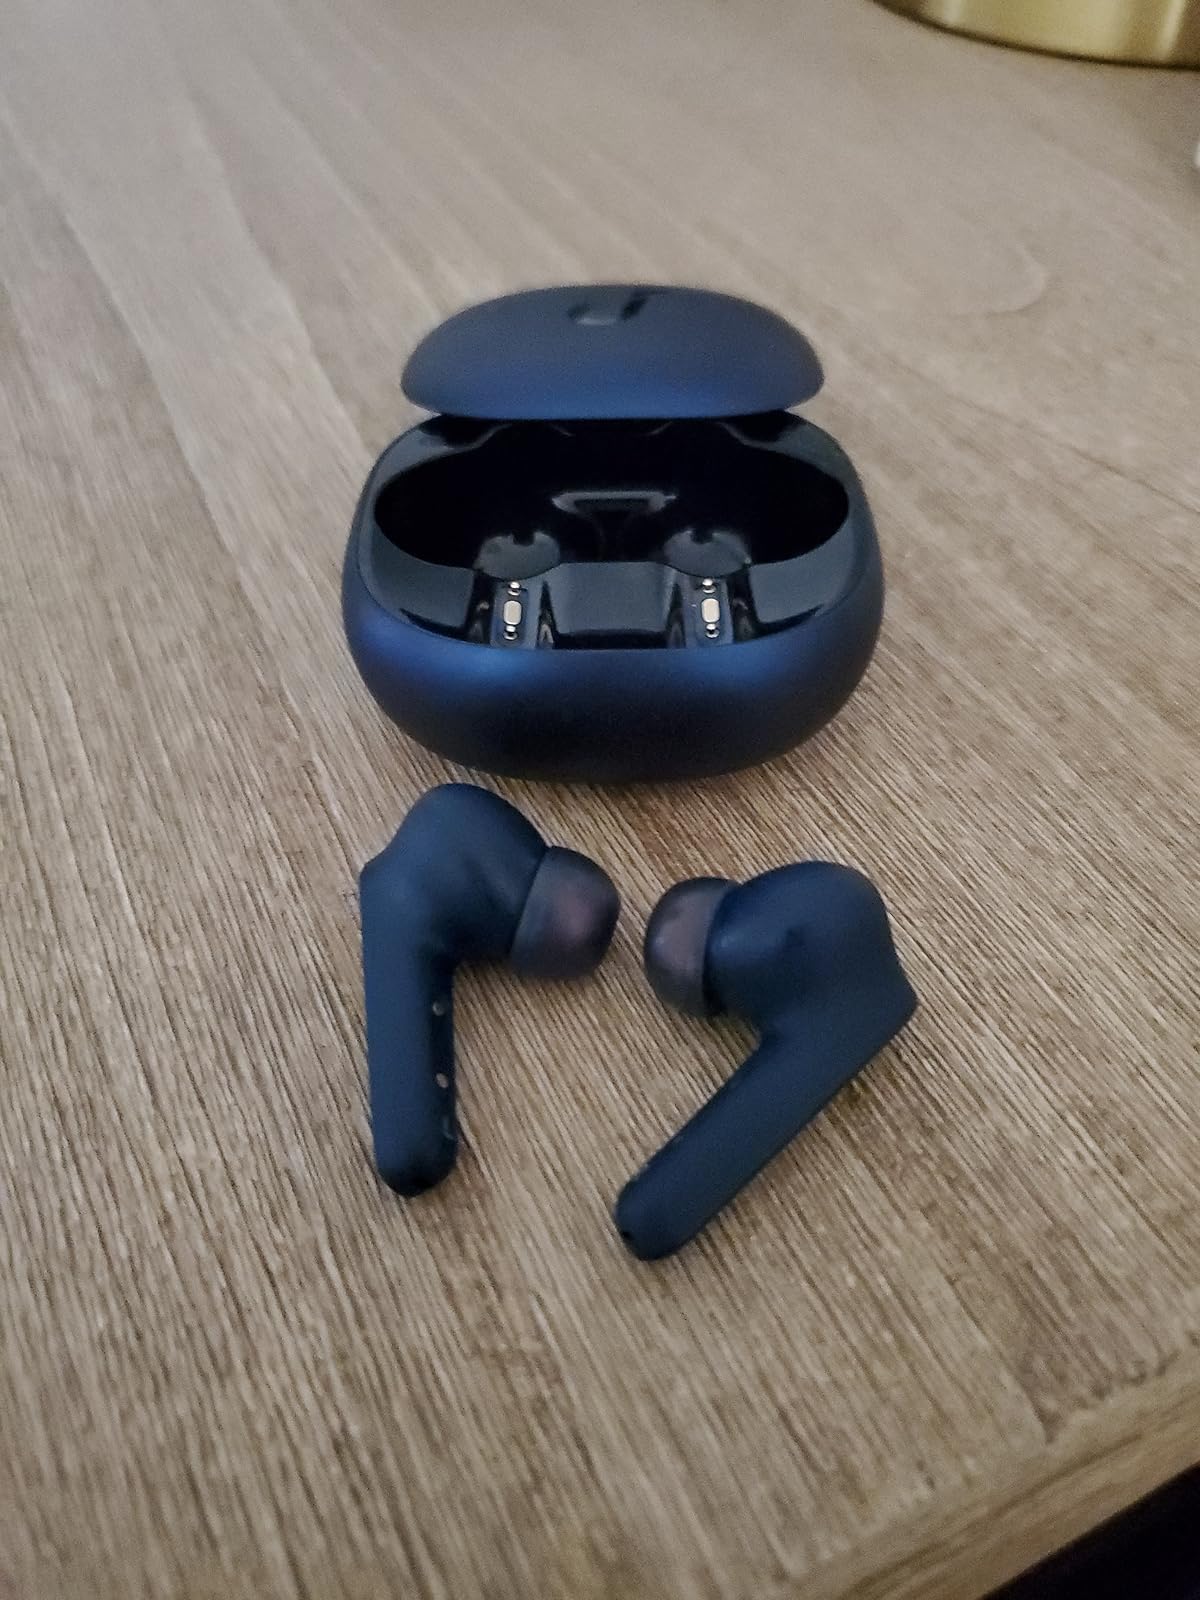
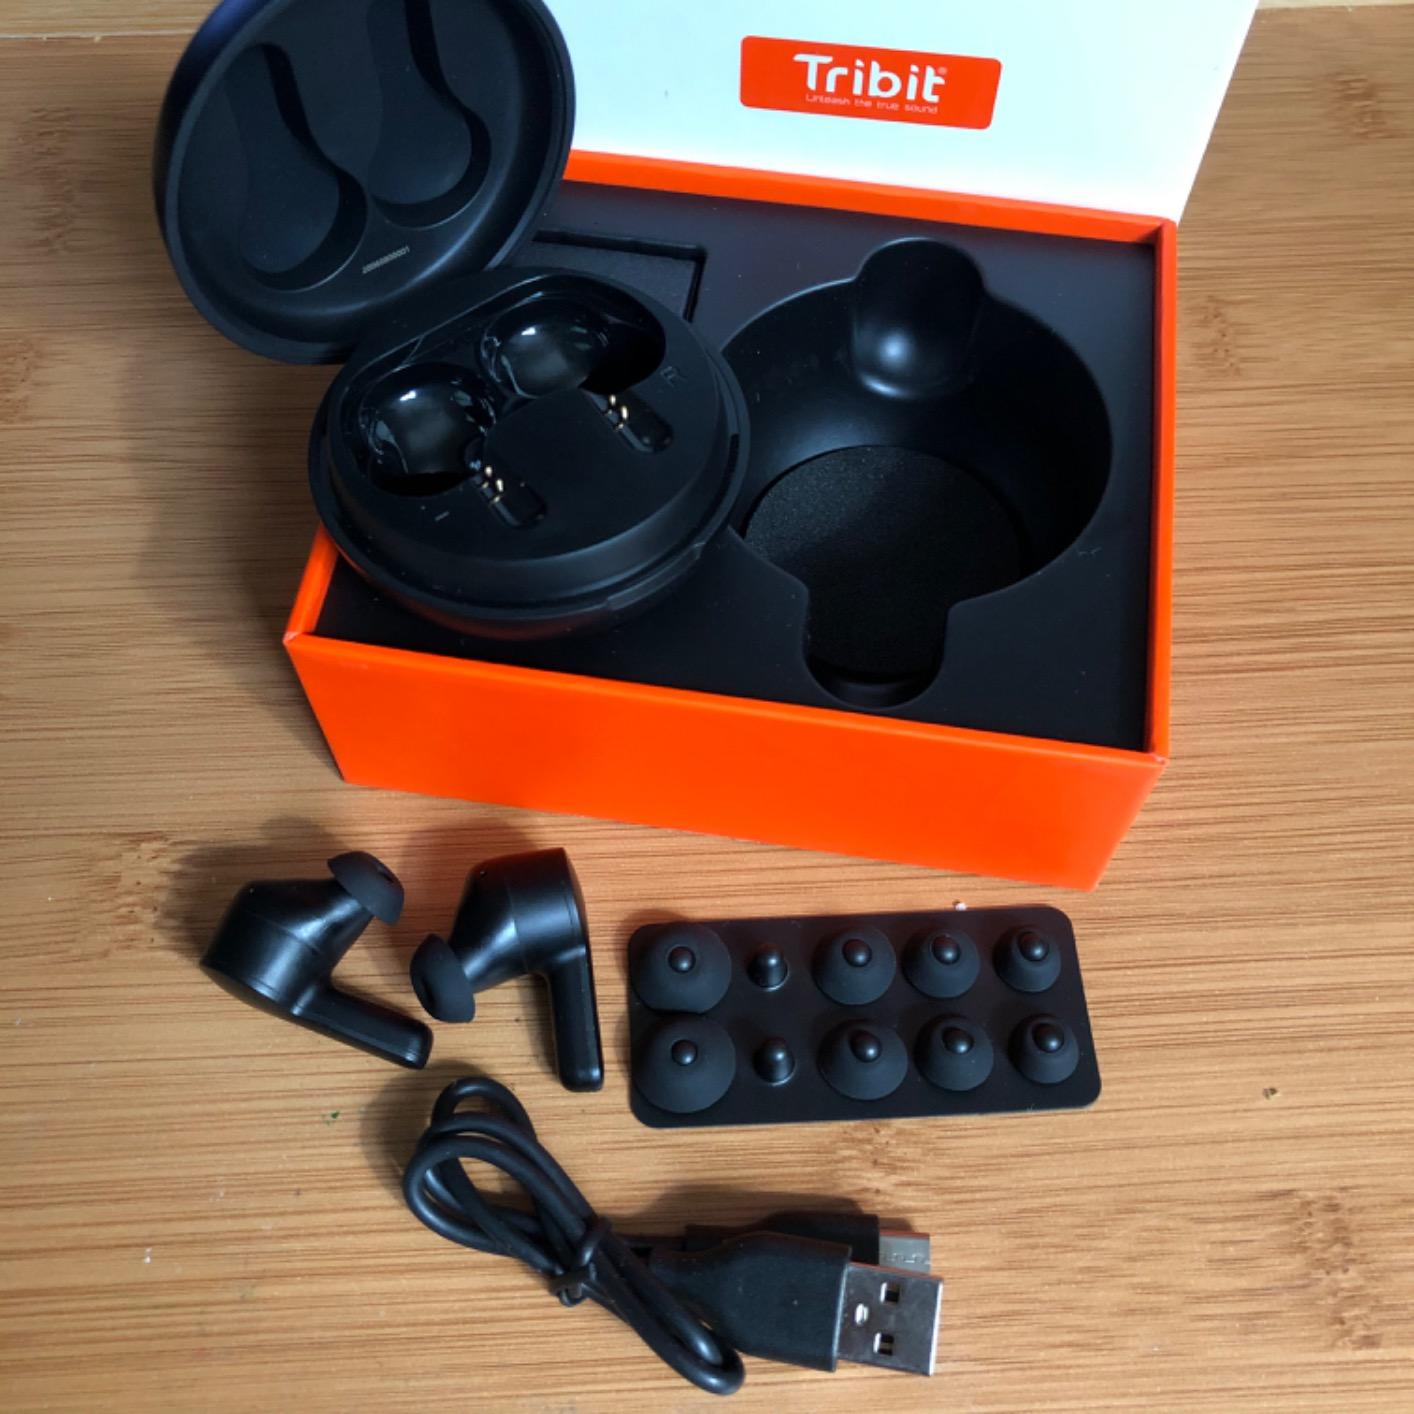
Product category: earbuds
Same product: no